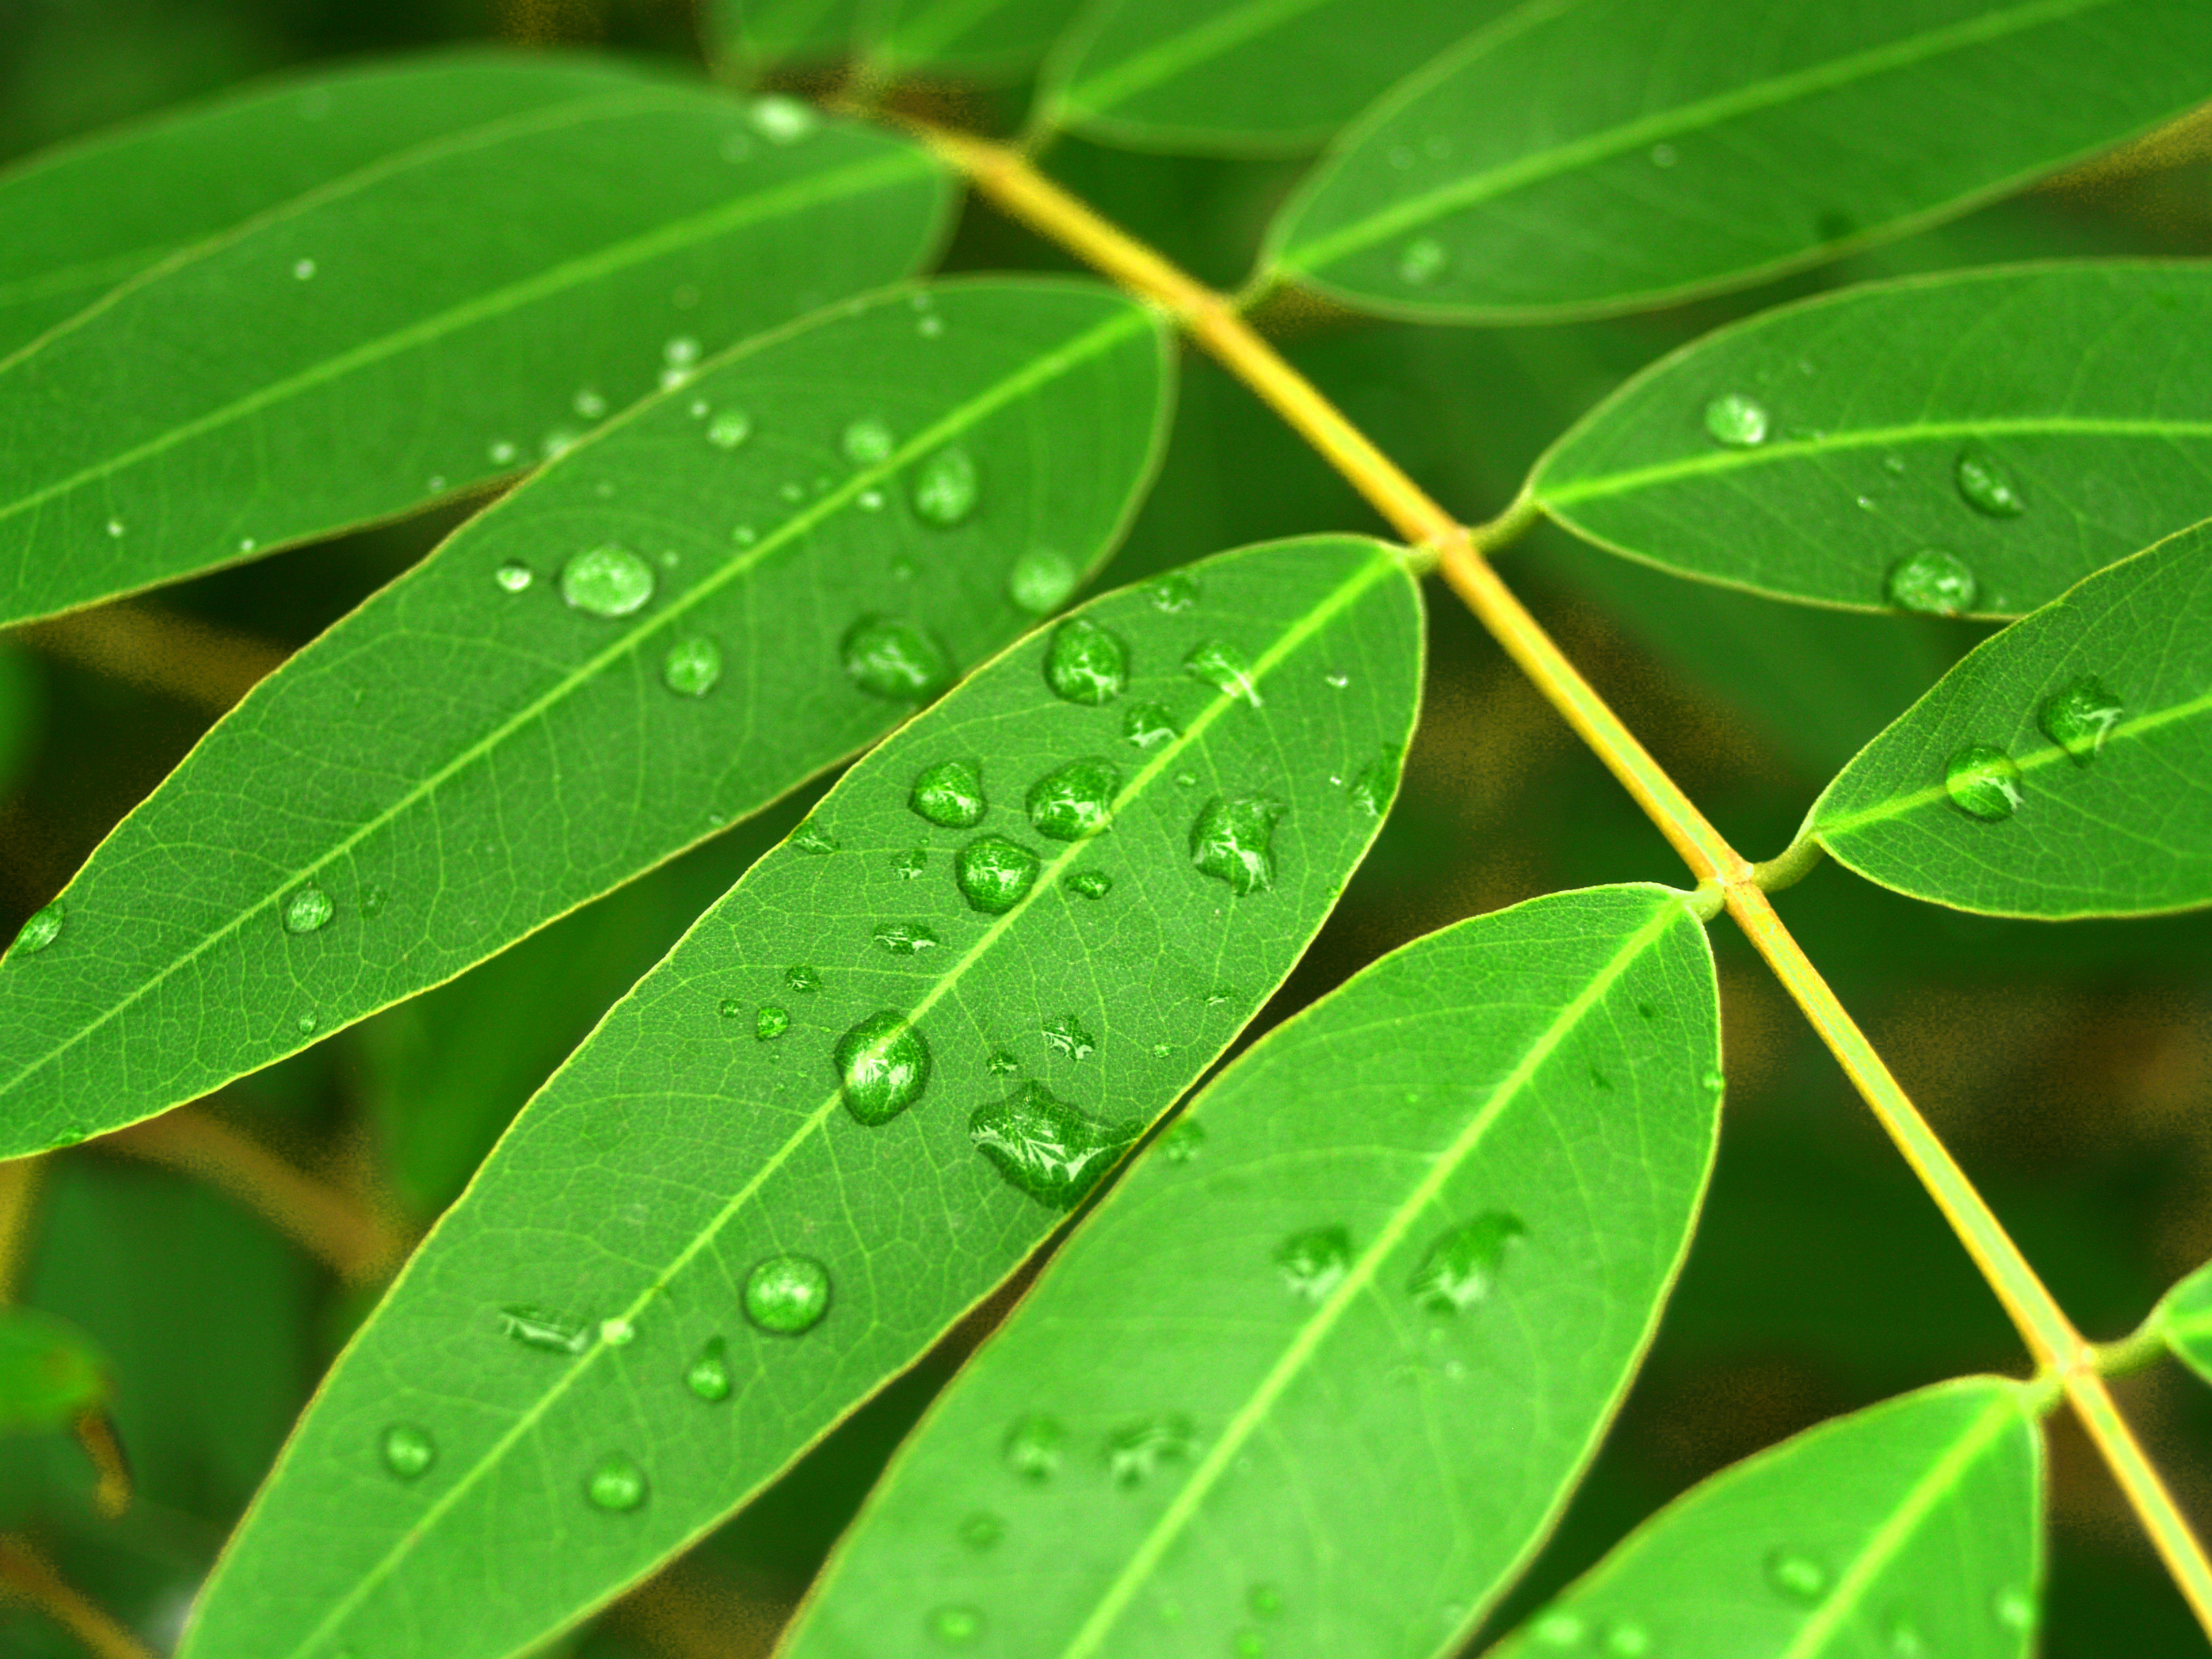
leaf, nature, water, green, freshness, dew, plant, background, wet, drop, bright, life, macro, fresh, natural, rain, environment, garden, summer, spring, growth, closeup, grass, purity, droplet, texture, flora, raindrop, liquid, abstract, organism, macro photography, moisture, plant pathology, plant stem